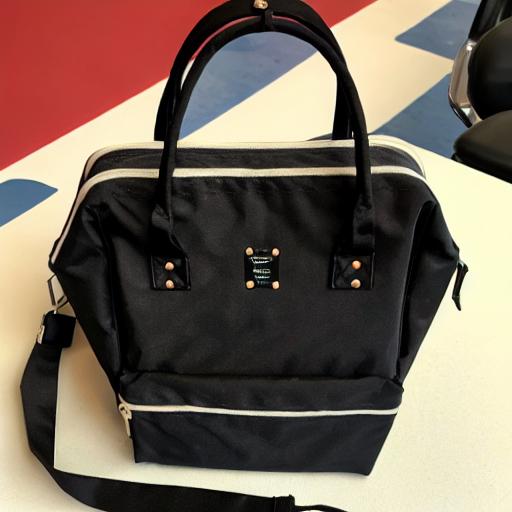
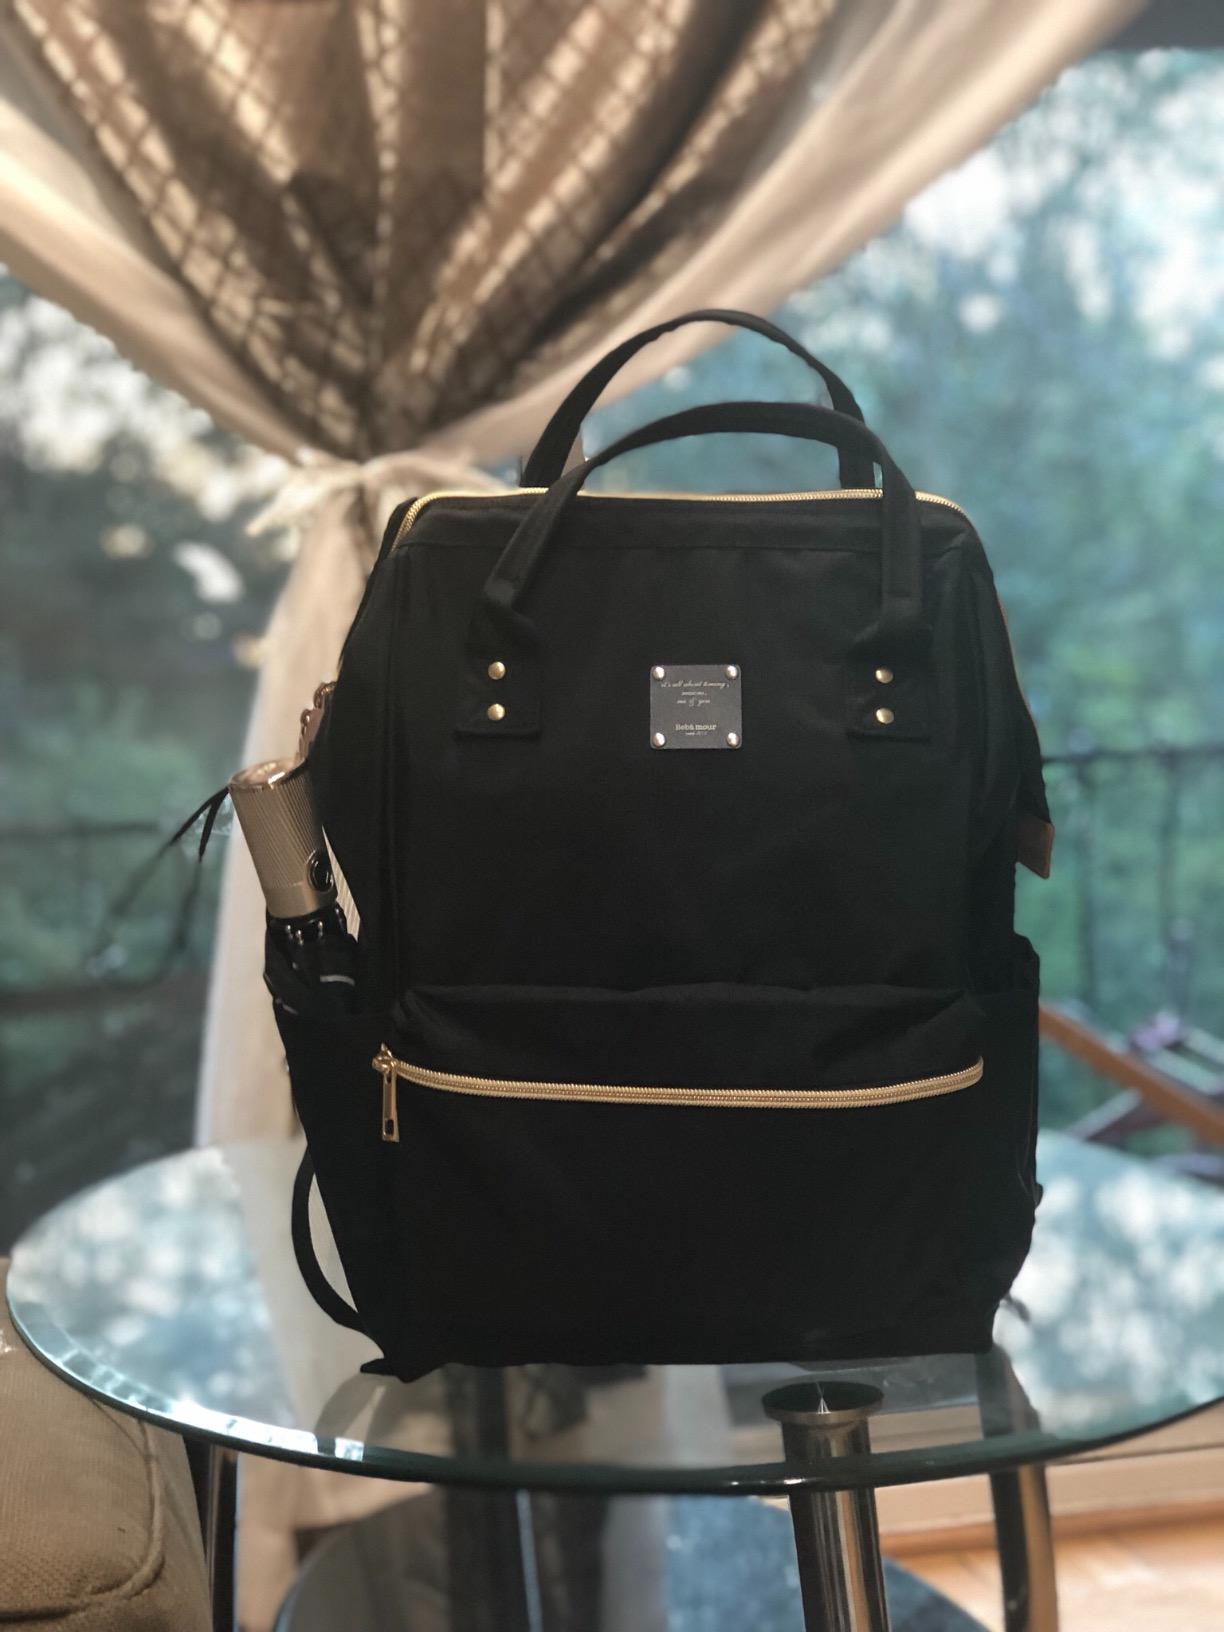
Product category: bag
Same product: no